Kevin Jackson (writer)

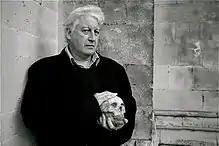
Jackson photographed by Marzena Pogorzaly, 2012

Kevin Alec Jackson (3 January 1955 – 10 May 2021) was an English writer, broadcaster, filmmaker and pataphysician.